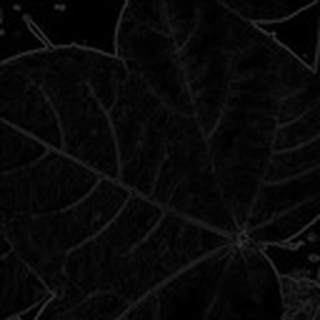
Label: healthy_cotton